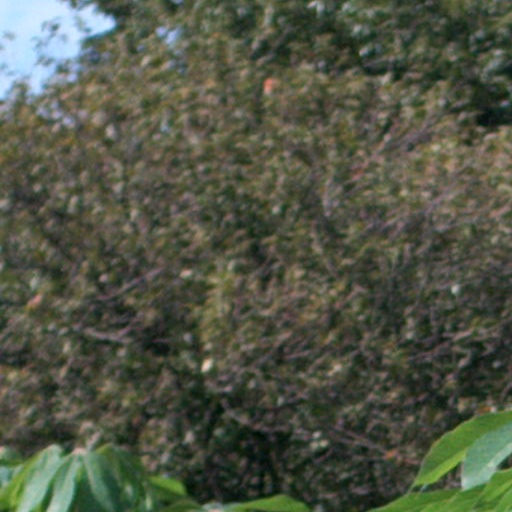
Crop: cassava